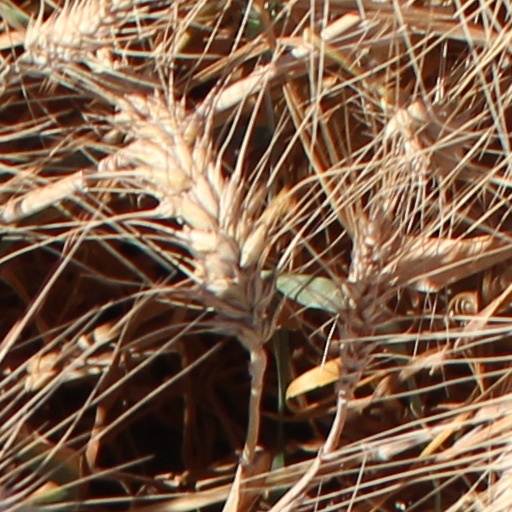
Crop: wheat